John R. Countryman

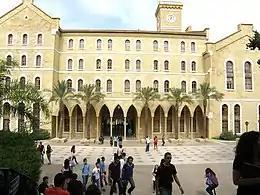
American University of Beirut

From age three to ten, John was a child model and actor. Using the stage name Johnnie Russell (alternately billed as Johnny Russell or John Russell), he was known for his "fair curls and pretty-pudgy face". Russell landed his first film role in the 1937 film "The Duke Comes Back" while vacationing in Los Angeles with his mother. Though his performance garnered praise, it did not seem to be leading to a film career until he screen-tested for the role of the son of Barbara Stanwyck's character in the 1938 film "Always Goodbye". He was chosen over 489 other applicants between the ages of 4 1/2 and 7 and signed to a contract with Twentieth Century Fox. A succession of film roles quickly followed.